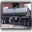
Label: truck